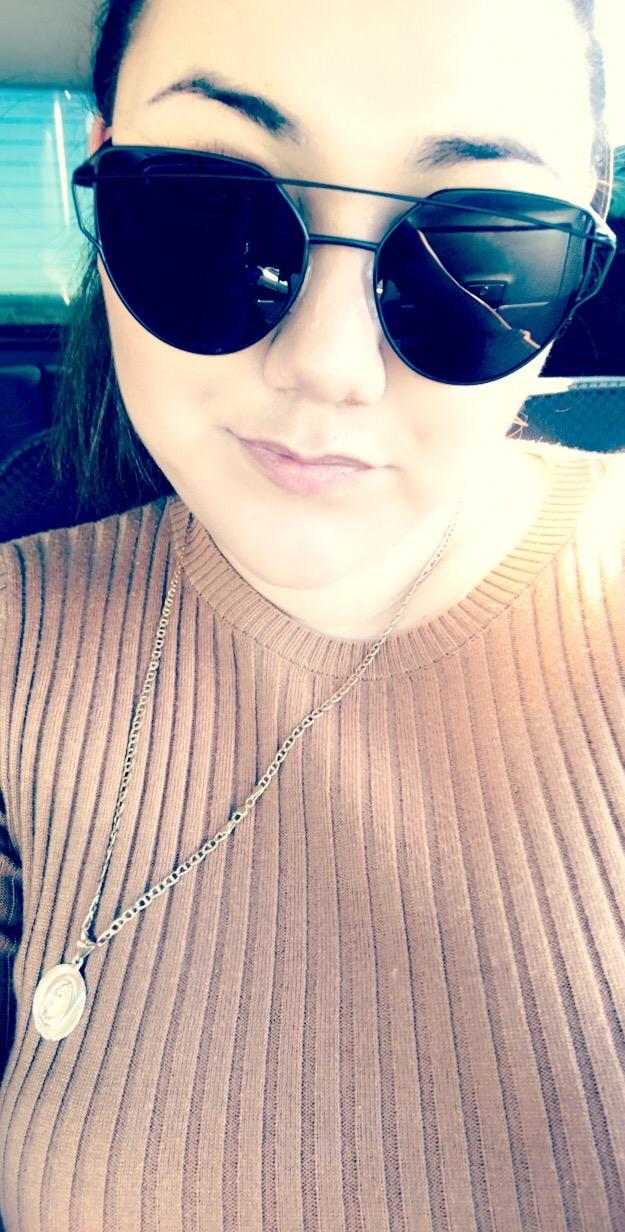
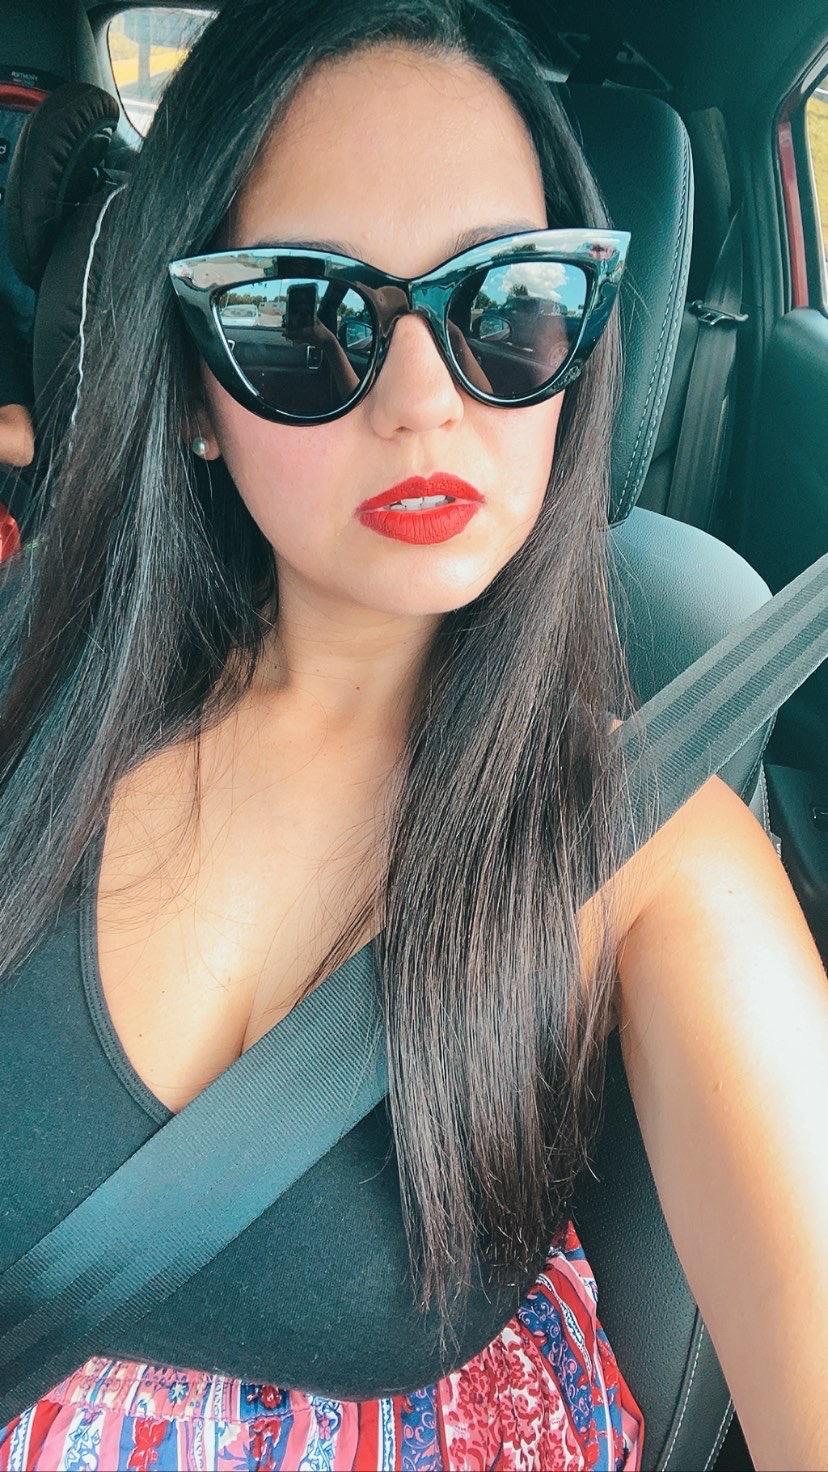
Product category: accessories_sunglasses
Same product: no